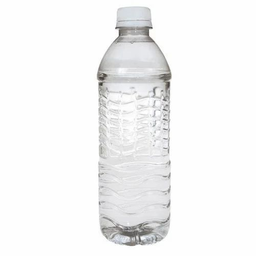
Label: bottles